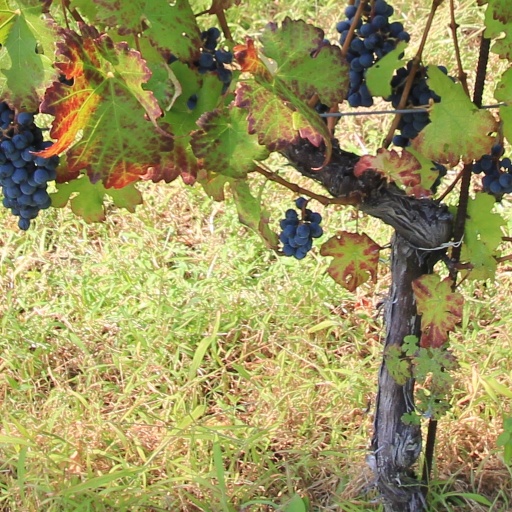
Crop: grape